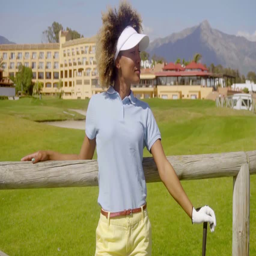
young female golfer relaxing on the course